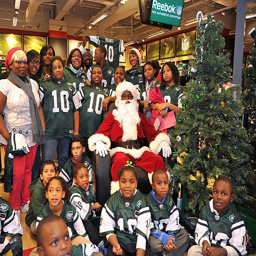
american football player plays film character and gives autographed jerseys to kids .